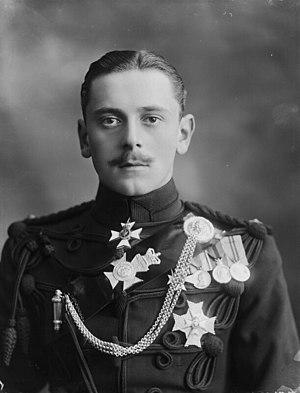
Le prince Maurice Victor Donald de Battenberg était un lieutenant de l'armée britannique et un descendant de la famille princière Battenberg de Hesse et de la famille royale britannique.